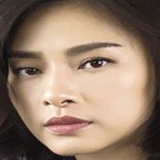
diễn viên Ngô Thanh Vân